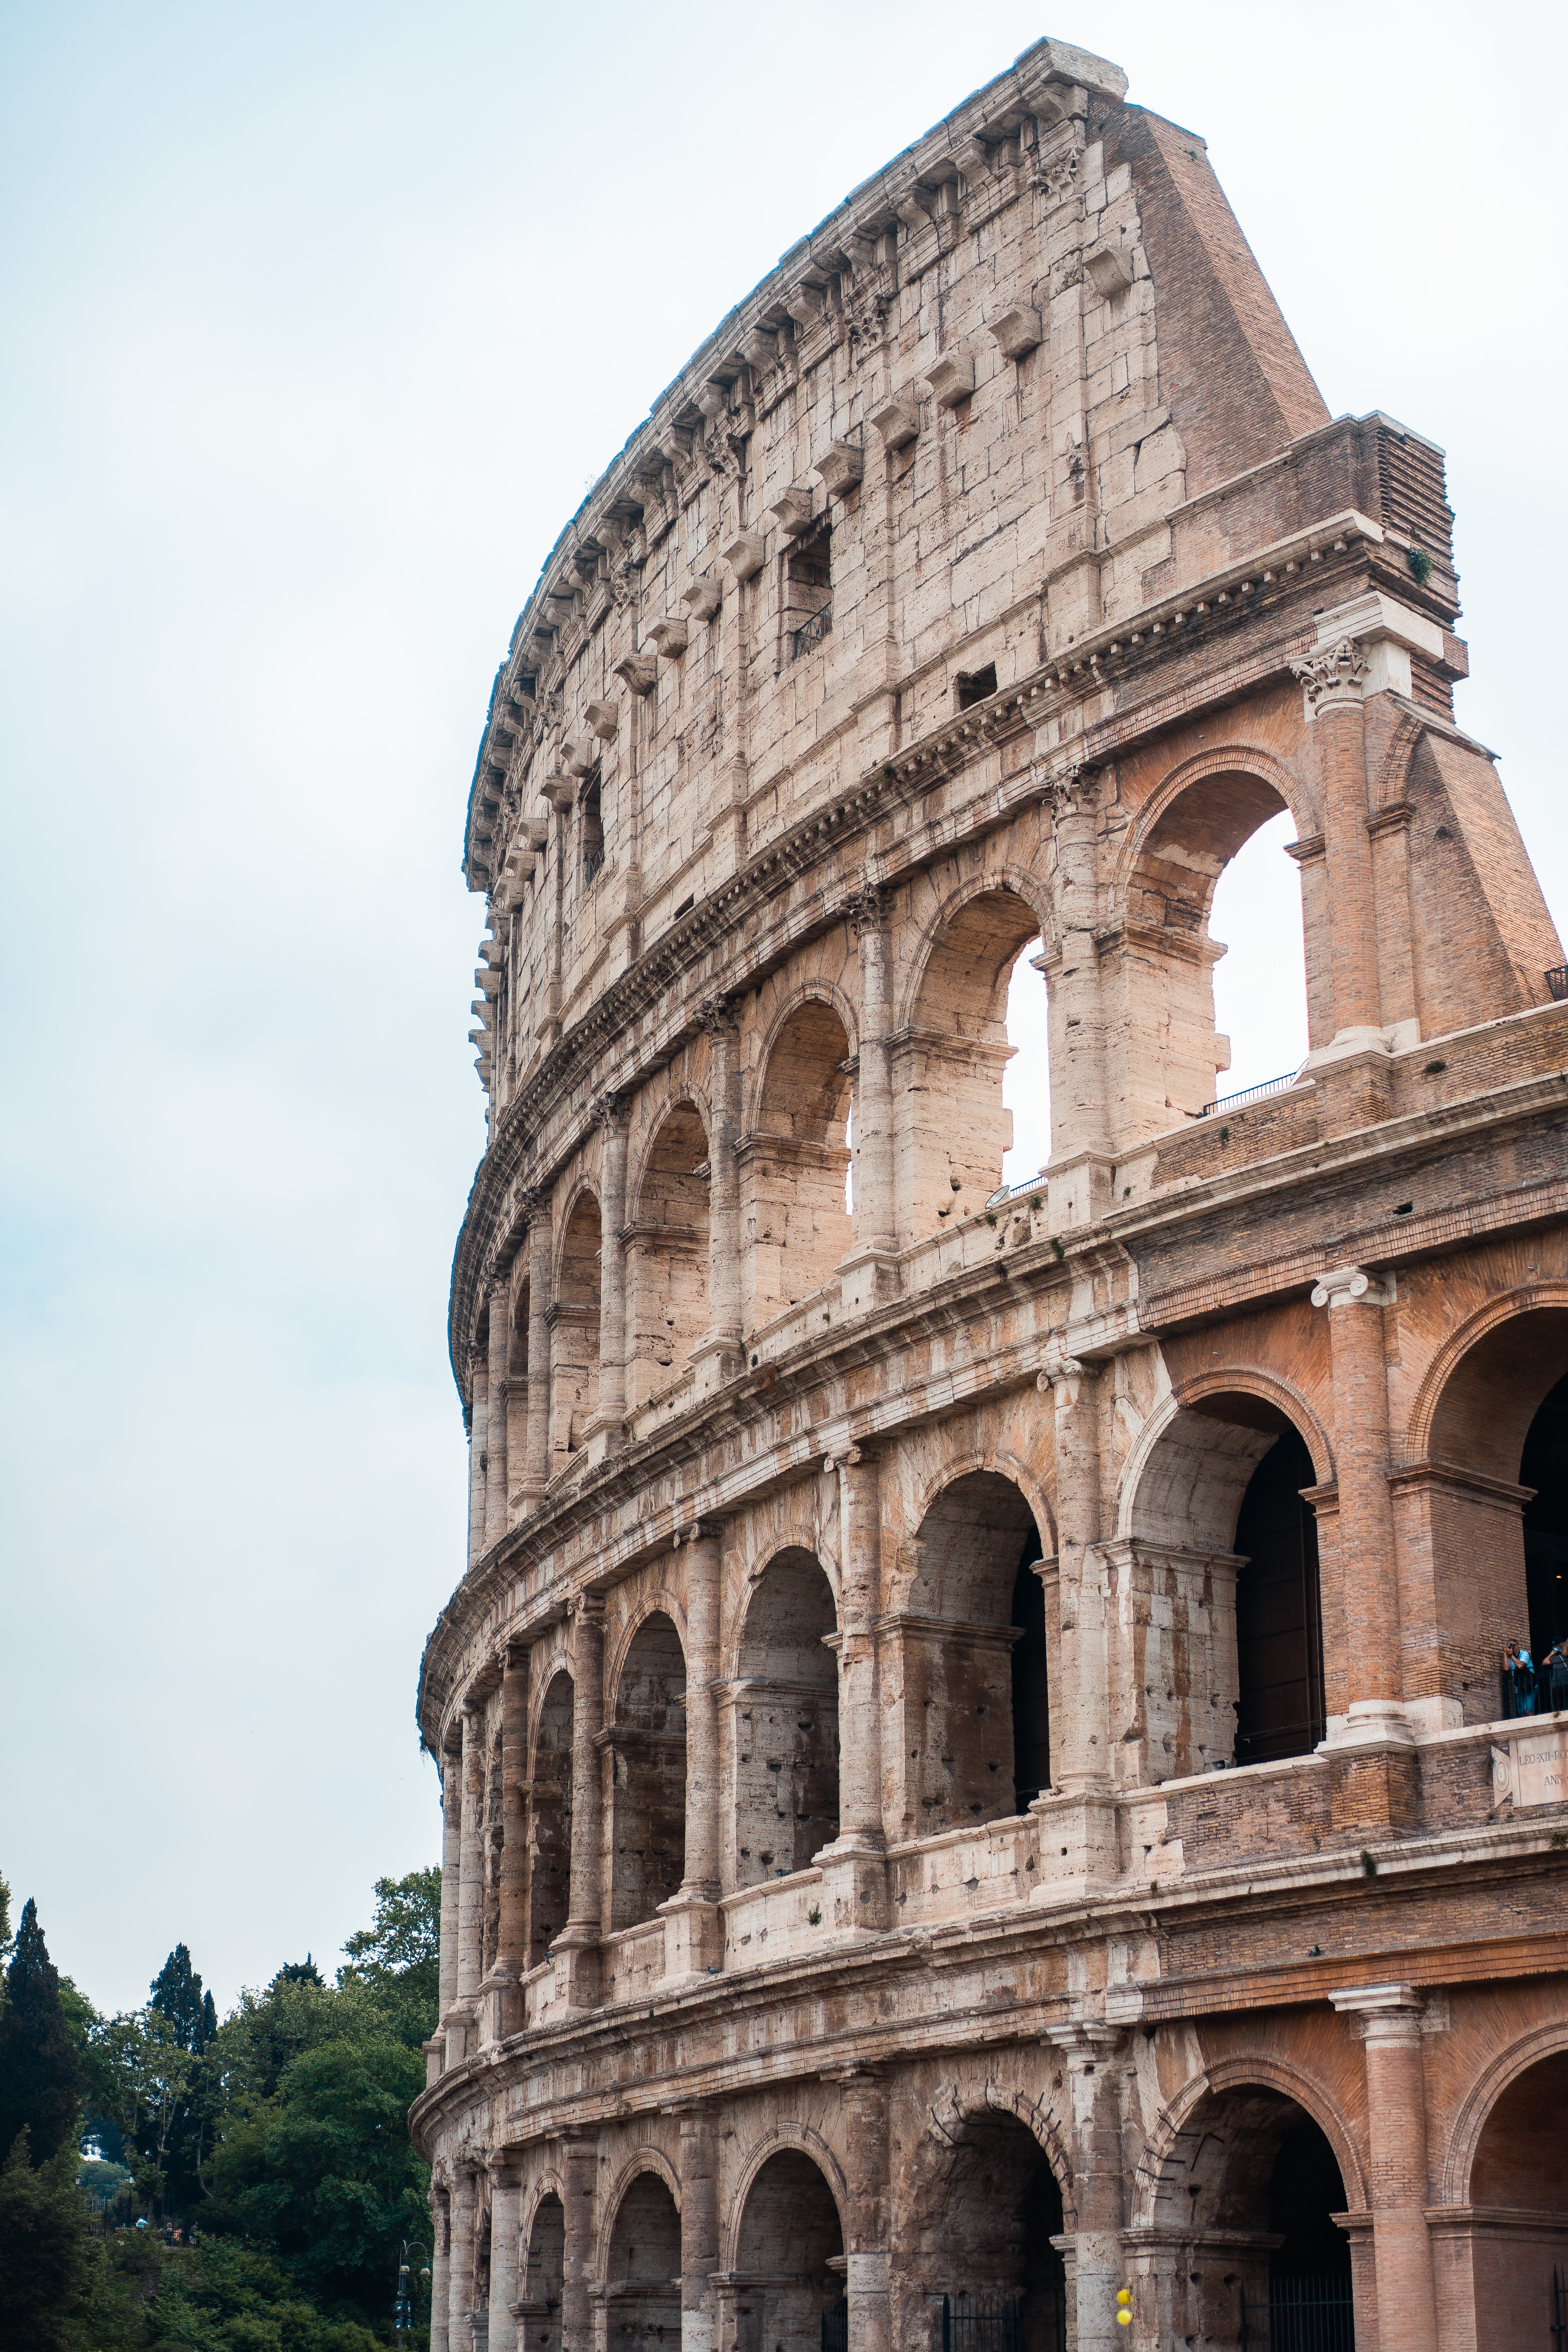
ancient roman architecture, landmark, historic site, architecture, ancient rome, classical architecture, ancient history, arch, building, medieval architecture, monument, amphitheatre, wonders of the world, history, national historic landmark, byzantine architecture, tourist attraction, ruins, triumphal arch